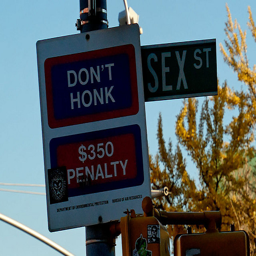
A street sign labelled sex streer near a dont honk sign
A sign that says no honking on the corner of Sex St.
a street called "sex street" on the corner of a road
a street sign and a traffic sign on a street pole
A sign on Sex St that says "Don't Honk $350 penalty"